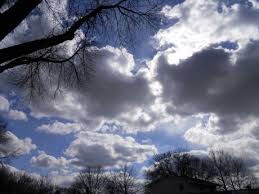
Weather: cloudy or overcast